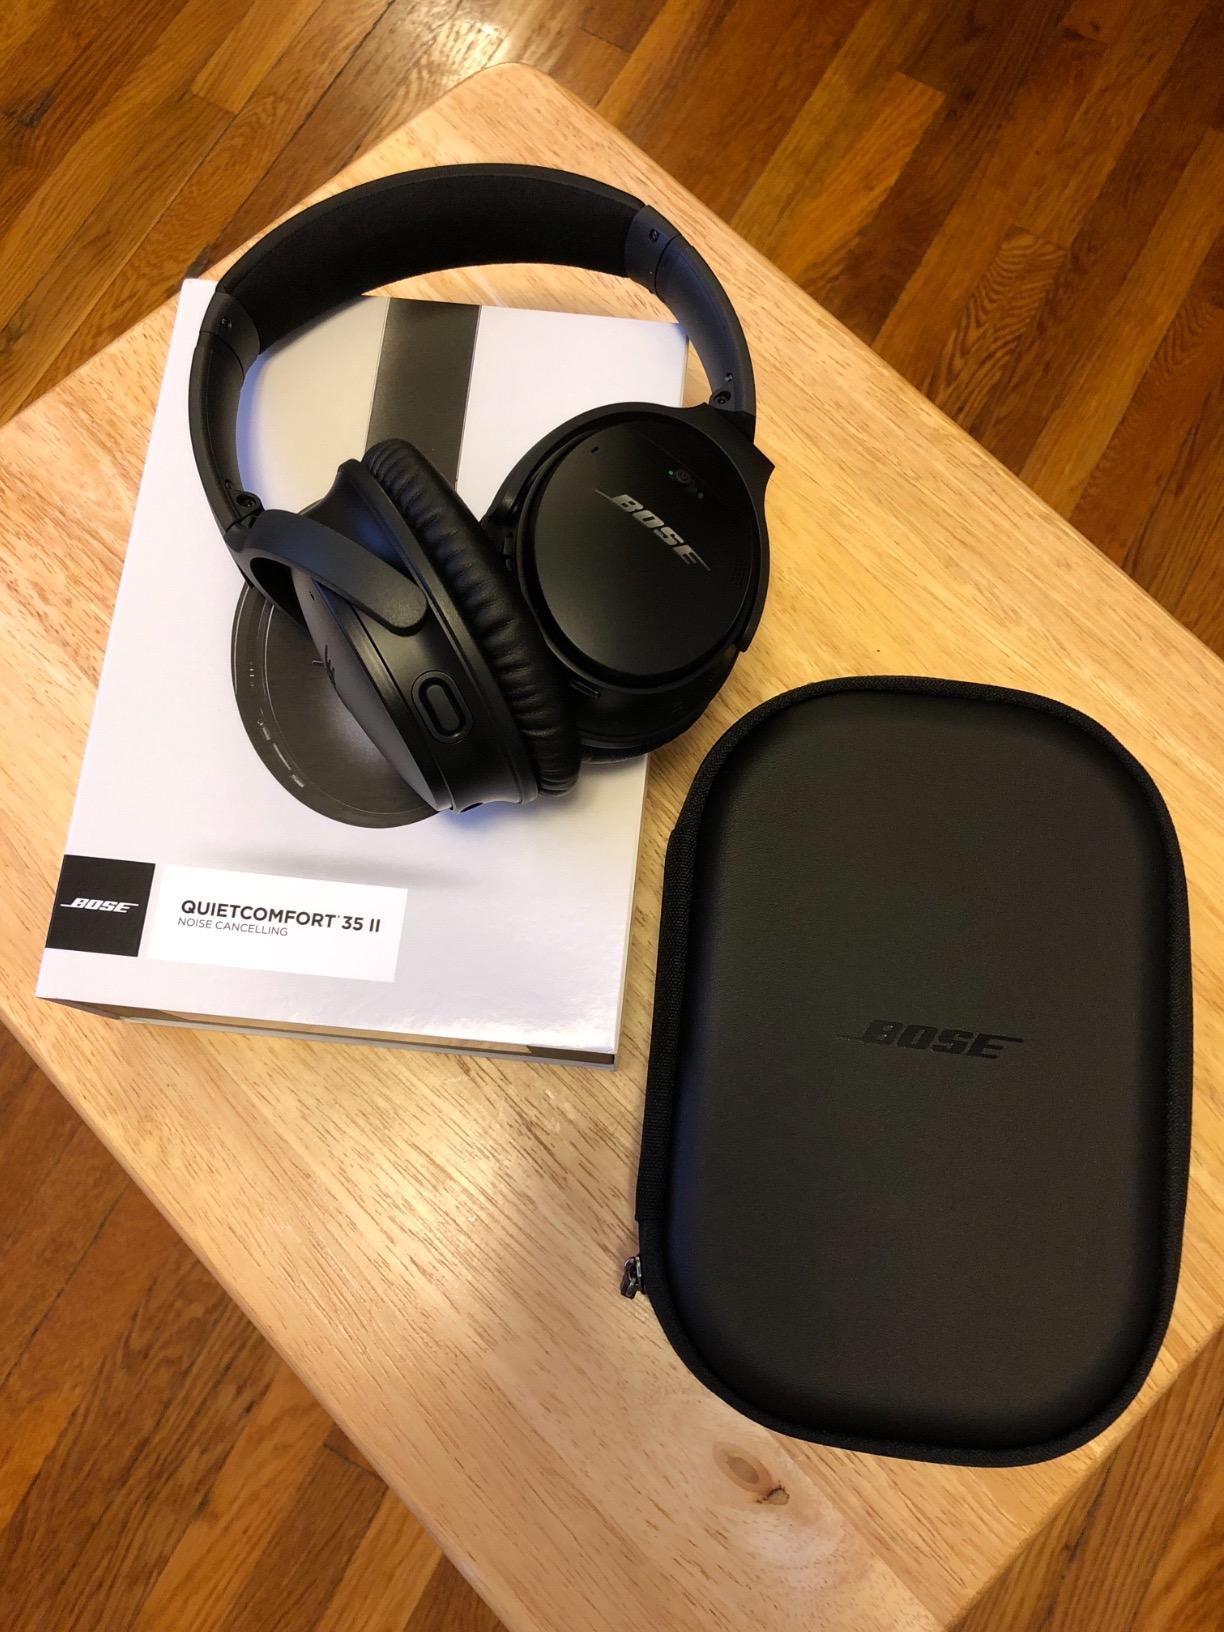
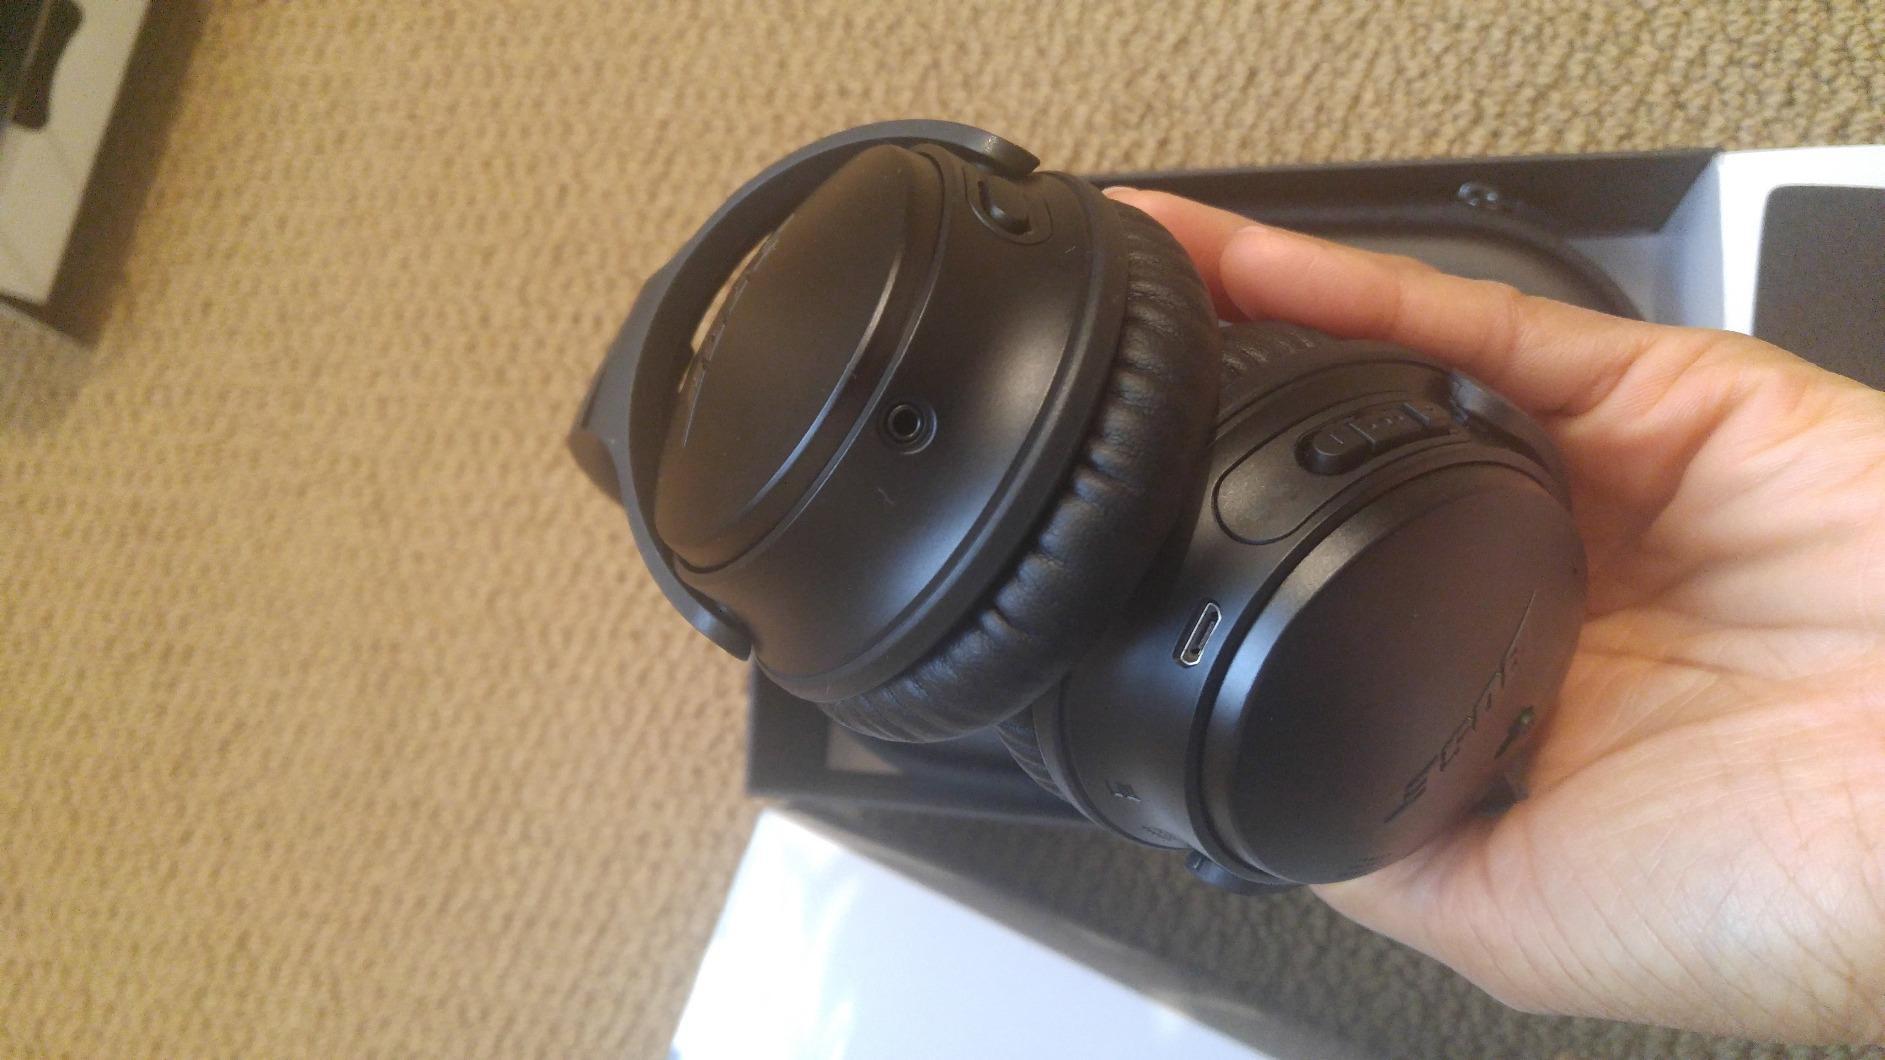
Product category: headphones
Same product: yes